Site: brandenburg
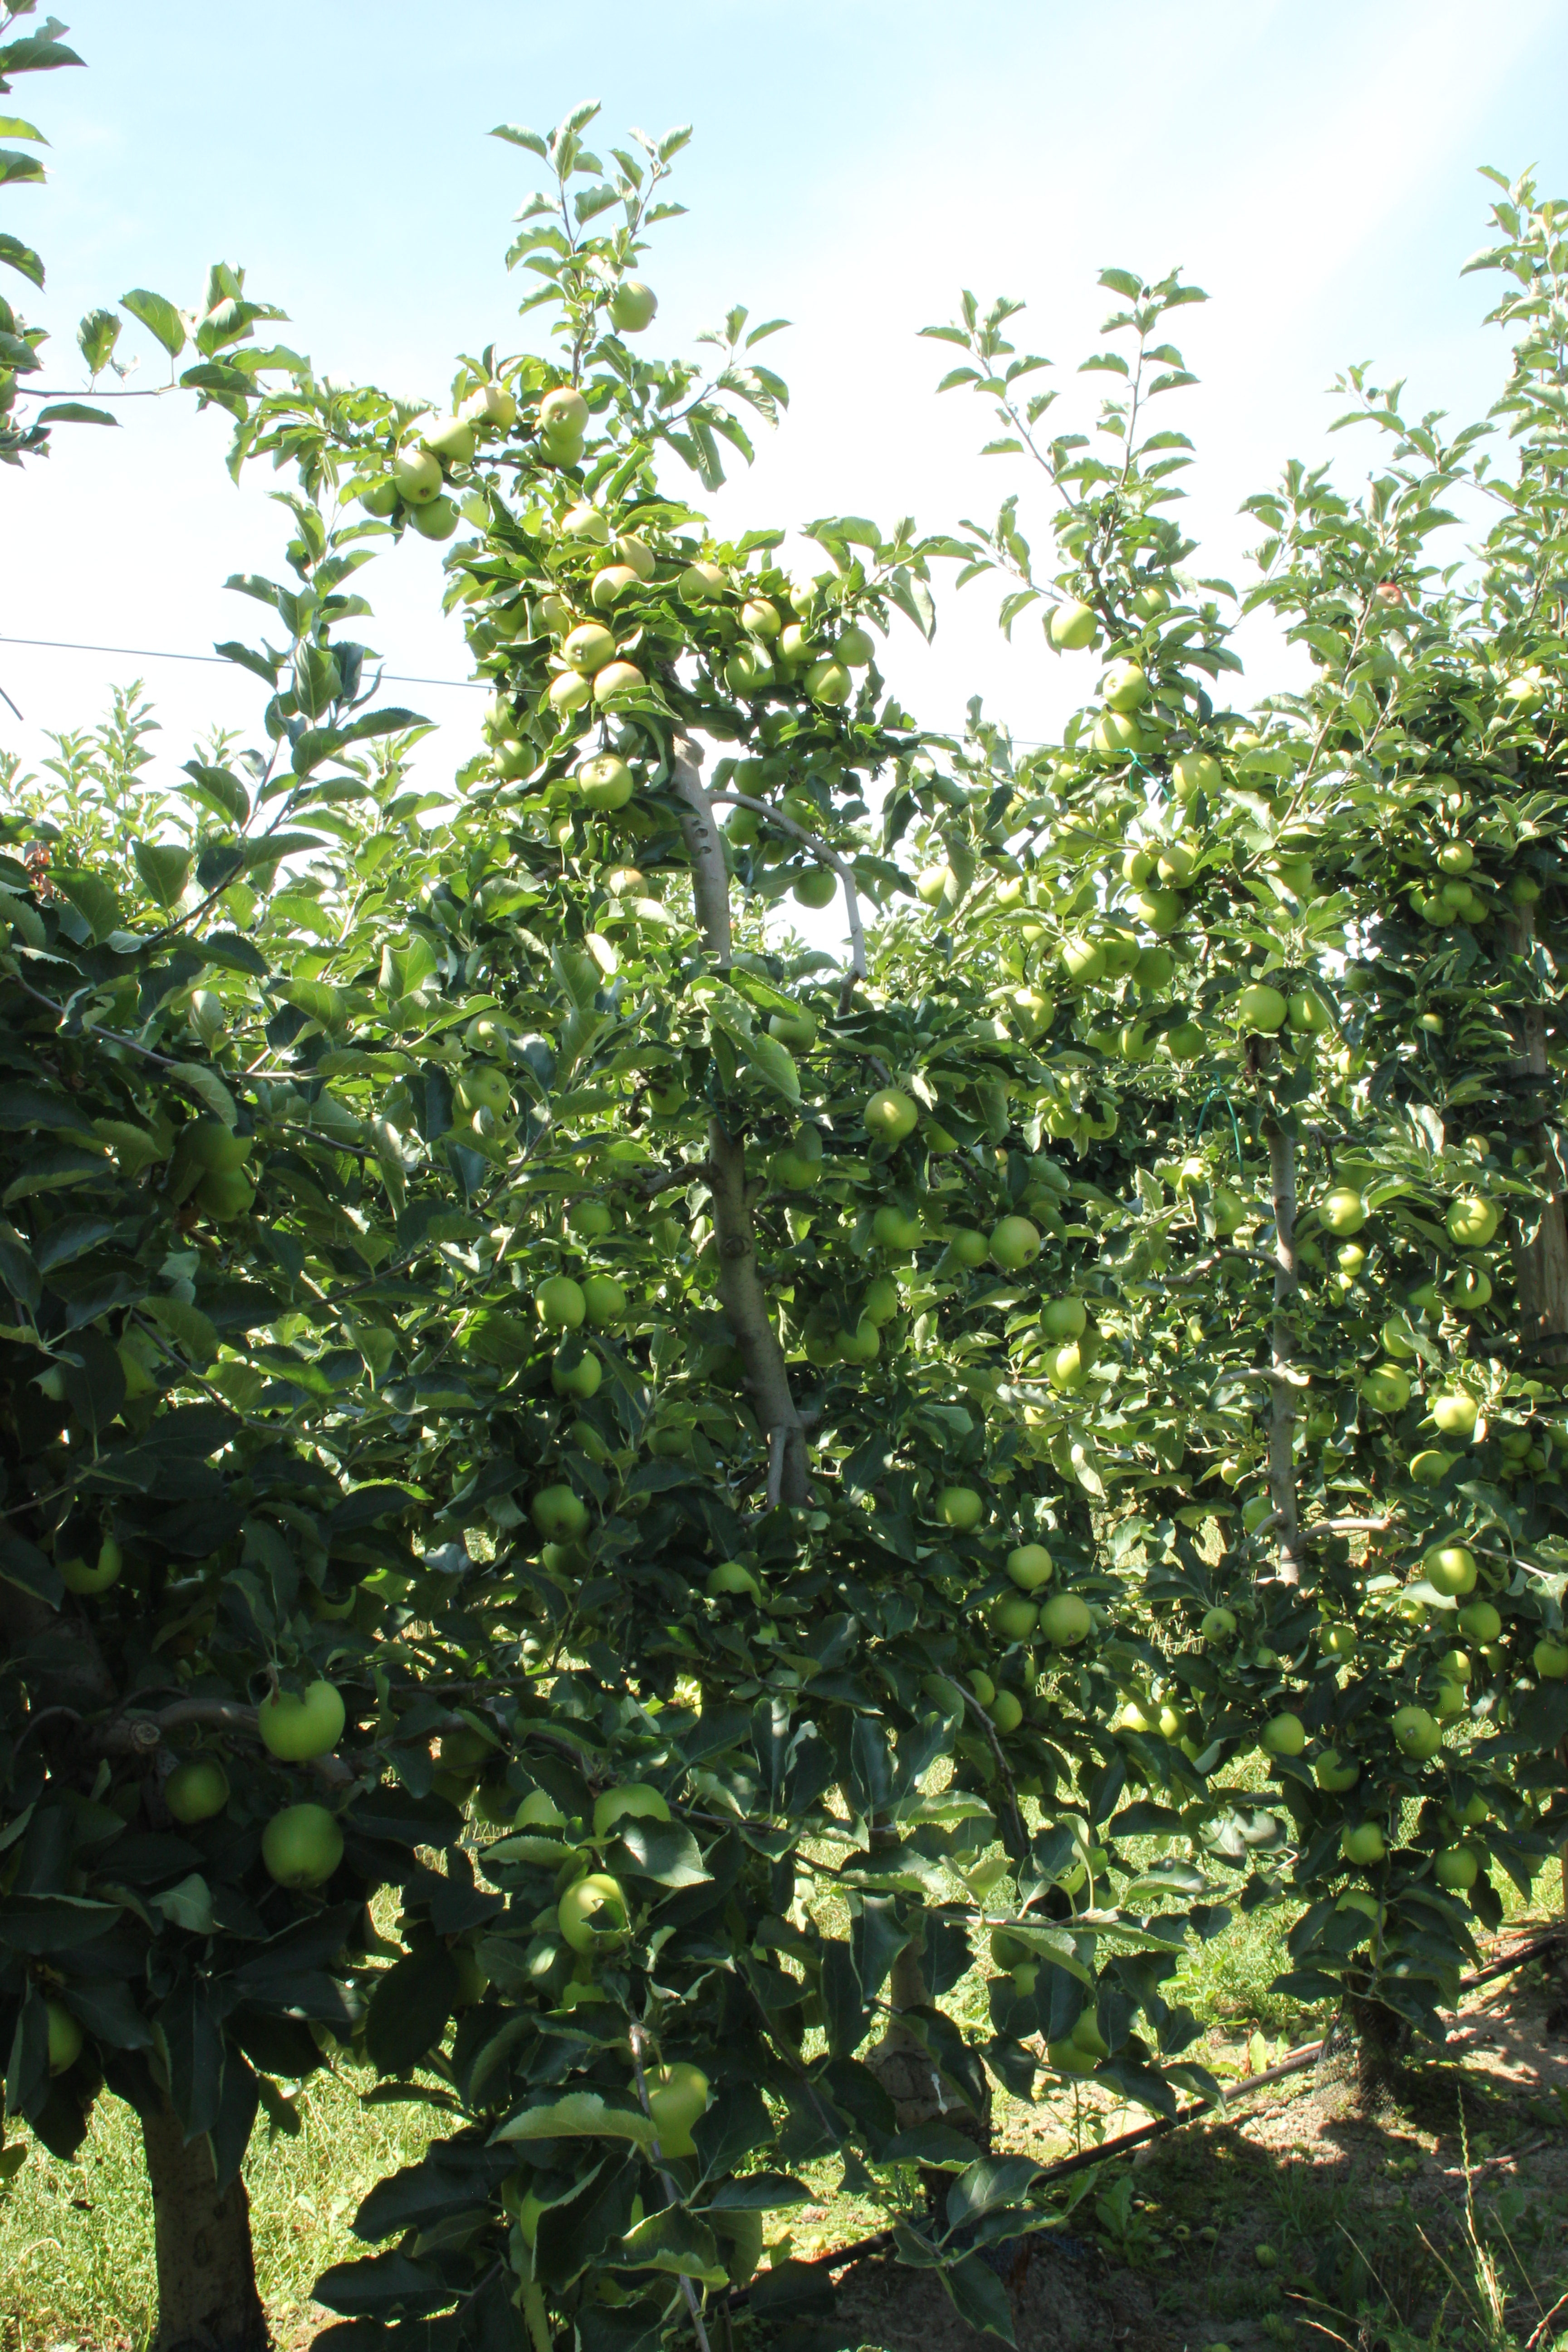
Growth stage (BBCH 77): Development of fruit